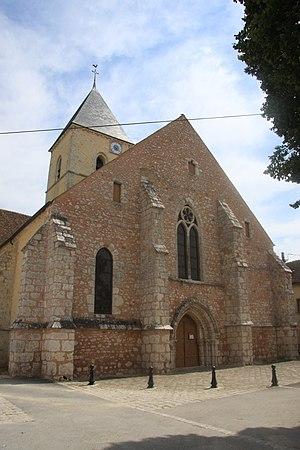
Église Saint-Denis de Beton-Bazoches
Cet article recense les monuments historiques de l'est de la Seine-et-Marne, en France.